Waldo Lanchester

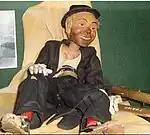
The Tramp Clown marionette made by Waldo and Muriel Lanchester

Lanchester and his wife Muriel became interested in the puppetry revival of the early 20th century pioneered by H.W. Whanslaw, whose book "Everybody's Theatre" was published in 1923. He joined Whanslaw to found the British Puppet and Model Theatre Guild. They founded the Whanslaw-Lanchester Marionettes a year later, based at the London Marionette Theatre in Stamford Brook. According to the Victoria and Albert Museum, "together they evolved aspects of marionettes such as the vertical control and new types of joints and methods of balancing. The London Marionette Theatre was the first to broadcast puppets on television, making nine broadcasts from the Baird Studios in 1933".